Cummings and Sears

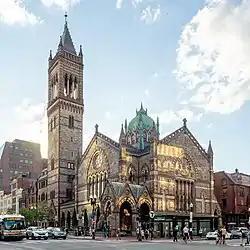
The Old South Church in Boston, Massachusetts, completed in 1875.

Cummings and Sears (est. 1864) was an architecture firm in 19th-century Boston, Massachusetts, established by Charles Amos Cummings and Willard T. Sears.